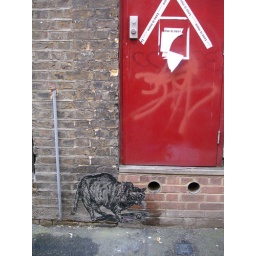
Wheatpaste on wall by street artist ELBOW-TOE.